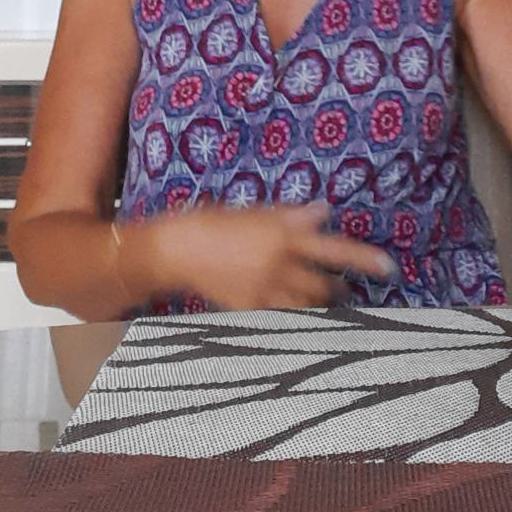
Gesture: no_gesture